Describe the emotion expressed in this image:  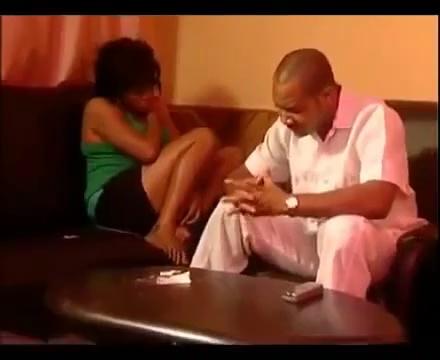
This person displays Suffering, valence and arousal with high intensity.